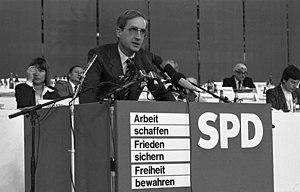
Jürgen Dieter Paul Schmude, né le 9 juin 1936 à Insterbourg, est un homme politique allemand. Il est membre du Parti social-démocrate d'Allemagne.